Modified gross national income

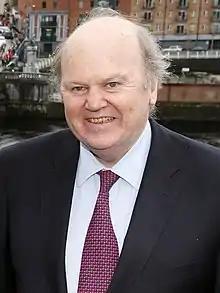
Finance Minister Michael Noonan who removed the "cap" on the Irish "capital allowances for intangibles" BEPS tool in 2015, to remove any potential Irish corporate tax liability from Apple's Q1 2015 restructuring

The BEPS tool is recorded like a tax inversion in the Irish national accounts. Because Apple's IP was now "on-shored" in Ireland, all of ASI's circa US$40 billion in "profit shifting" for 2015, appeared in 2015 Irish GDP and GNP, despite the fact that new BEPS tool would limit Apple's exposure to Irish corporation tax.